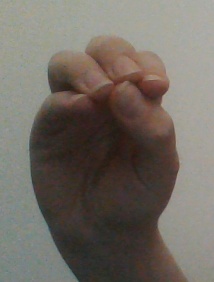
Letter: ha